Haas VF-20

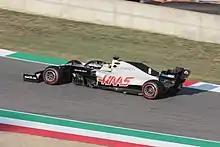
Grosjean at the

The beginning of the 2020 season marked a rough start for Haas as both drivers retired with brake failure. As with the previous year's entry, the VF-19, the car struggled with consistency issues. These problems were especially apparent at the Spanish Grand Prix, with the car being two seconds slower during the race on Sunday than it was during the first practice session two days earlier. A lack of grip from the chassis, as well as a lack of power from their customer Ferrari power units, relegated Haas to the back of the grid alongside fellow Ferrari customer team, Alfa Romeo, and Williams (powered by a Mercedes engine).